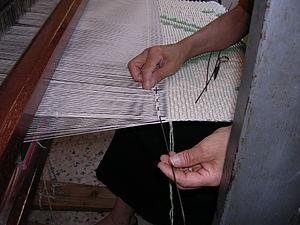
Le pibiones est un tissu et une technique traditionnelle de tissage « à grains » typique de la Sardaigne. Le terme « pibiones » en sarde signifie « grain de raisin », et fait allusion aux petits anneaux de fil qui sortent de la surface du tissu en formant un dessin.